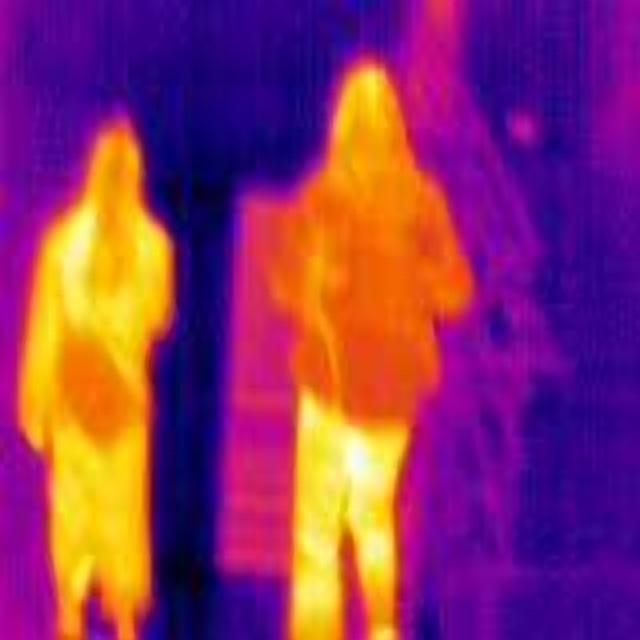
Detected objects:
label: person
label: person